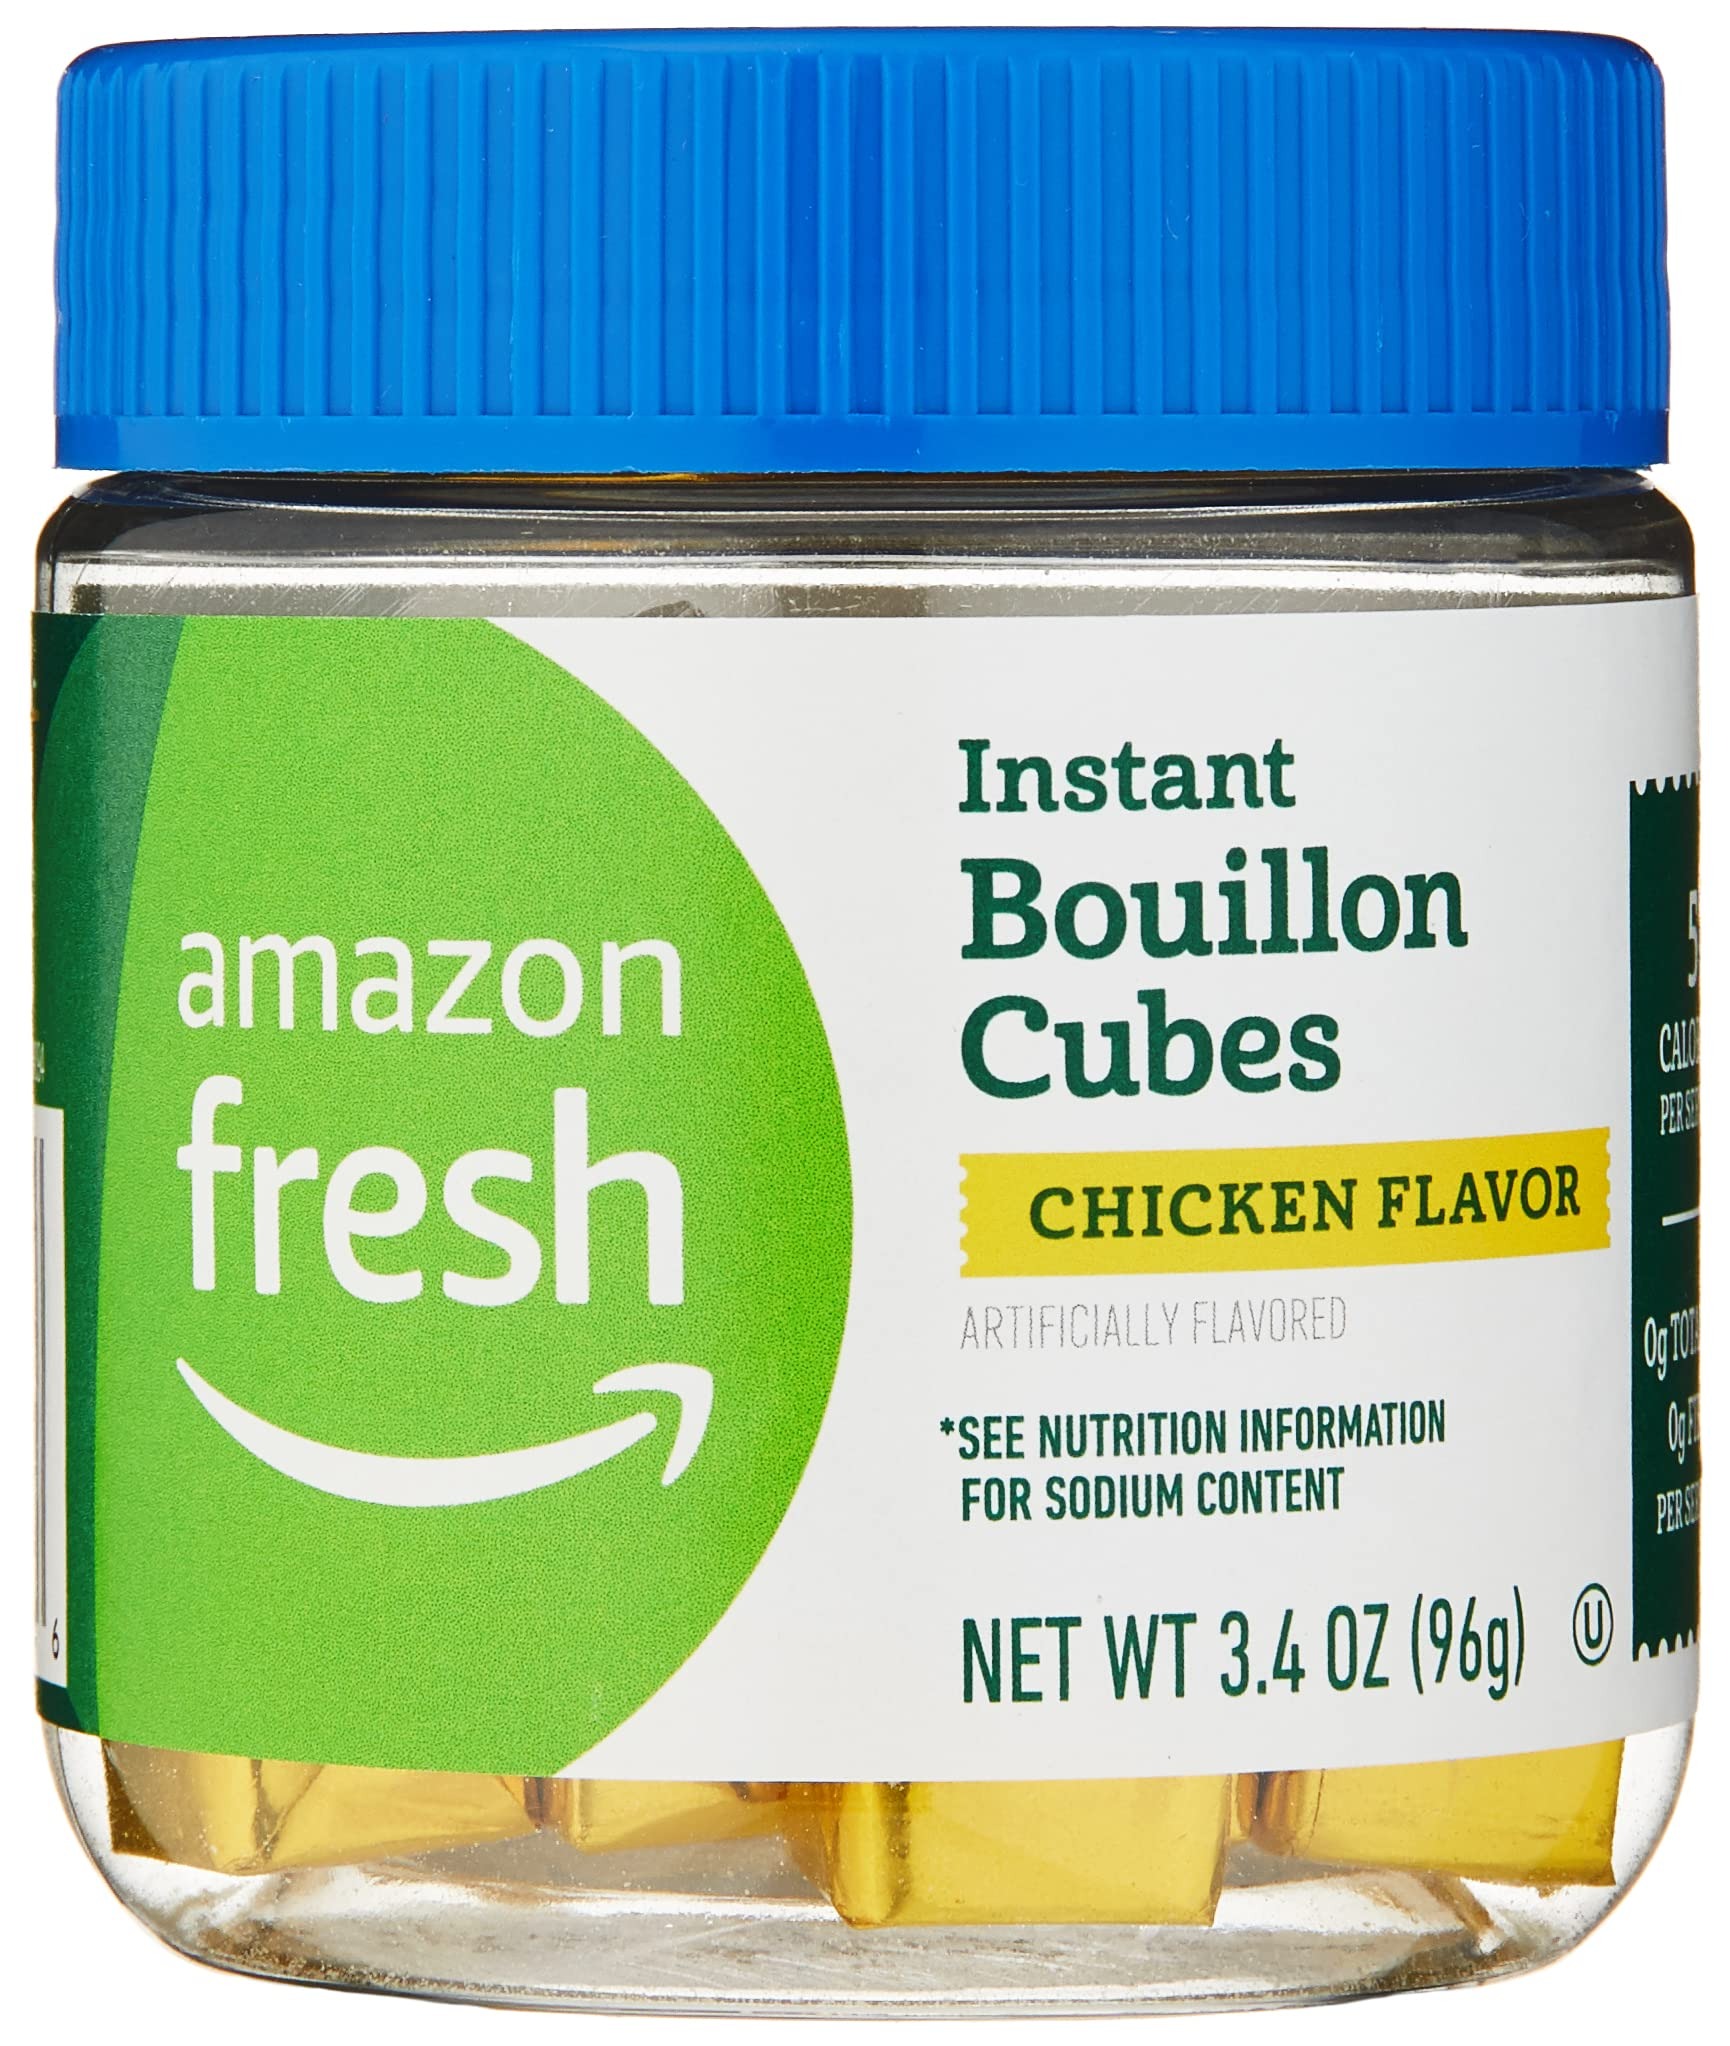
Item Name: Amazon Fresh, Instant Bouillon Cubes, Chicken Flavor, 3.4 Oz
Bullet Point 1: WHAT'S INSIDE: One 3.4-ounce jar of Chicken Instant Bouillon Cubes, approximately 25 cubes
Bullet Point 2: WHY YOU'LL LOVE IT: These bouillon cubes instantly enhance the flavor of soups, stews, pasta, chicken dishes and more. 5 calories, 0g total fat, and 0g fiber per serving
Bullet Point 3: HIGH QUALITY, LOW PRICES: Amazon Fresh brand products are all about high-quality food that fits every budget, every day.
Bullet Point 4: ONLY FROM AMAZON: Look for the Amazon Fresh label to find great deals on a wide selection of grocery essentials.
Value: 3.4
Unit: Ounce

Price: 1.99